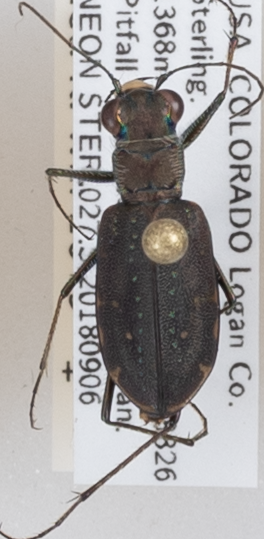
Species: Cicindela punctulata
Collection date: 2018-09-06
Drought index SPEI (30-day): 1.106
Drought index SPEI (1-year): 0.71
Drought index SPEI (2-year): -0.018